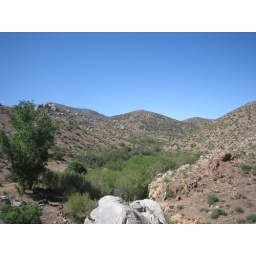
There is a Redtail Hawk nest in the Elm tree on the left. Elm trees are not native to this area.